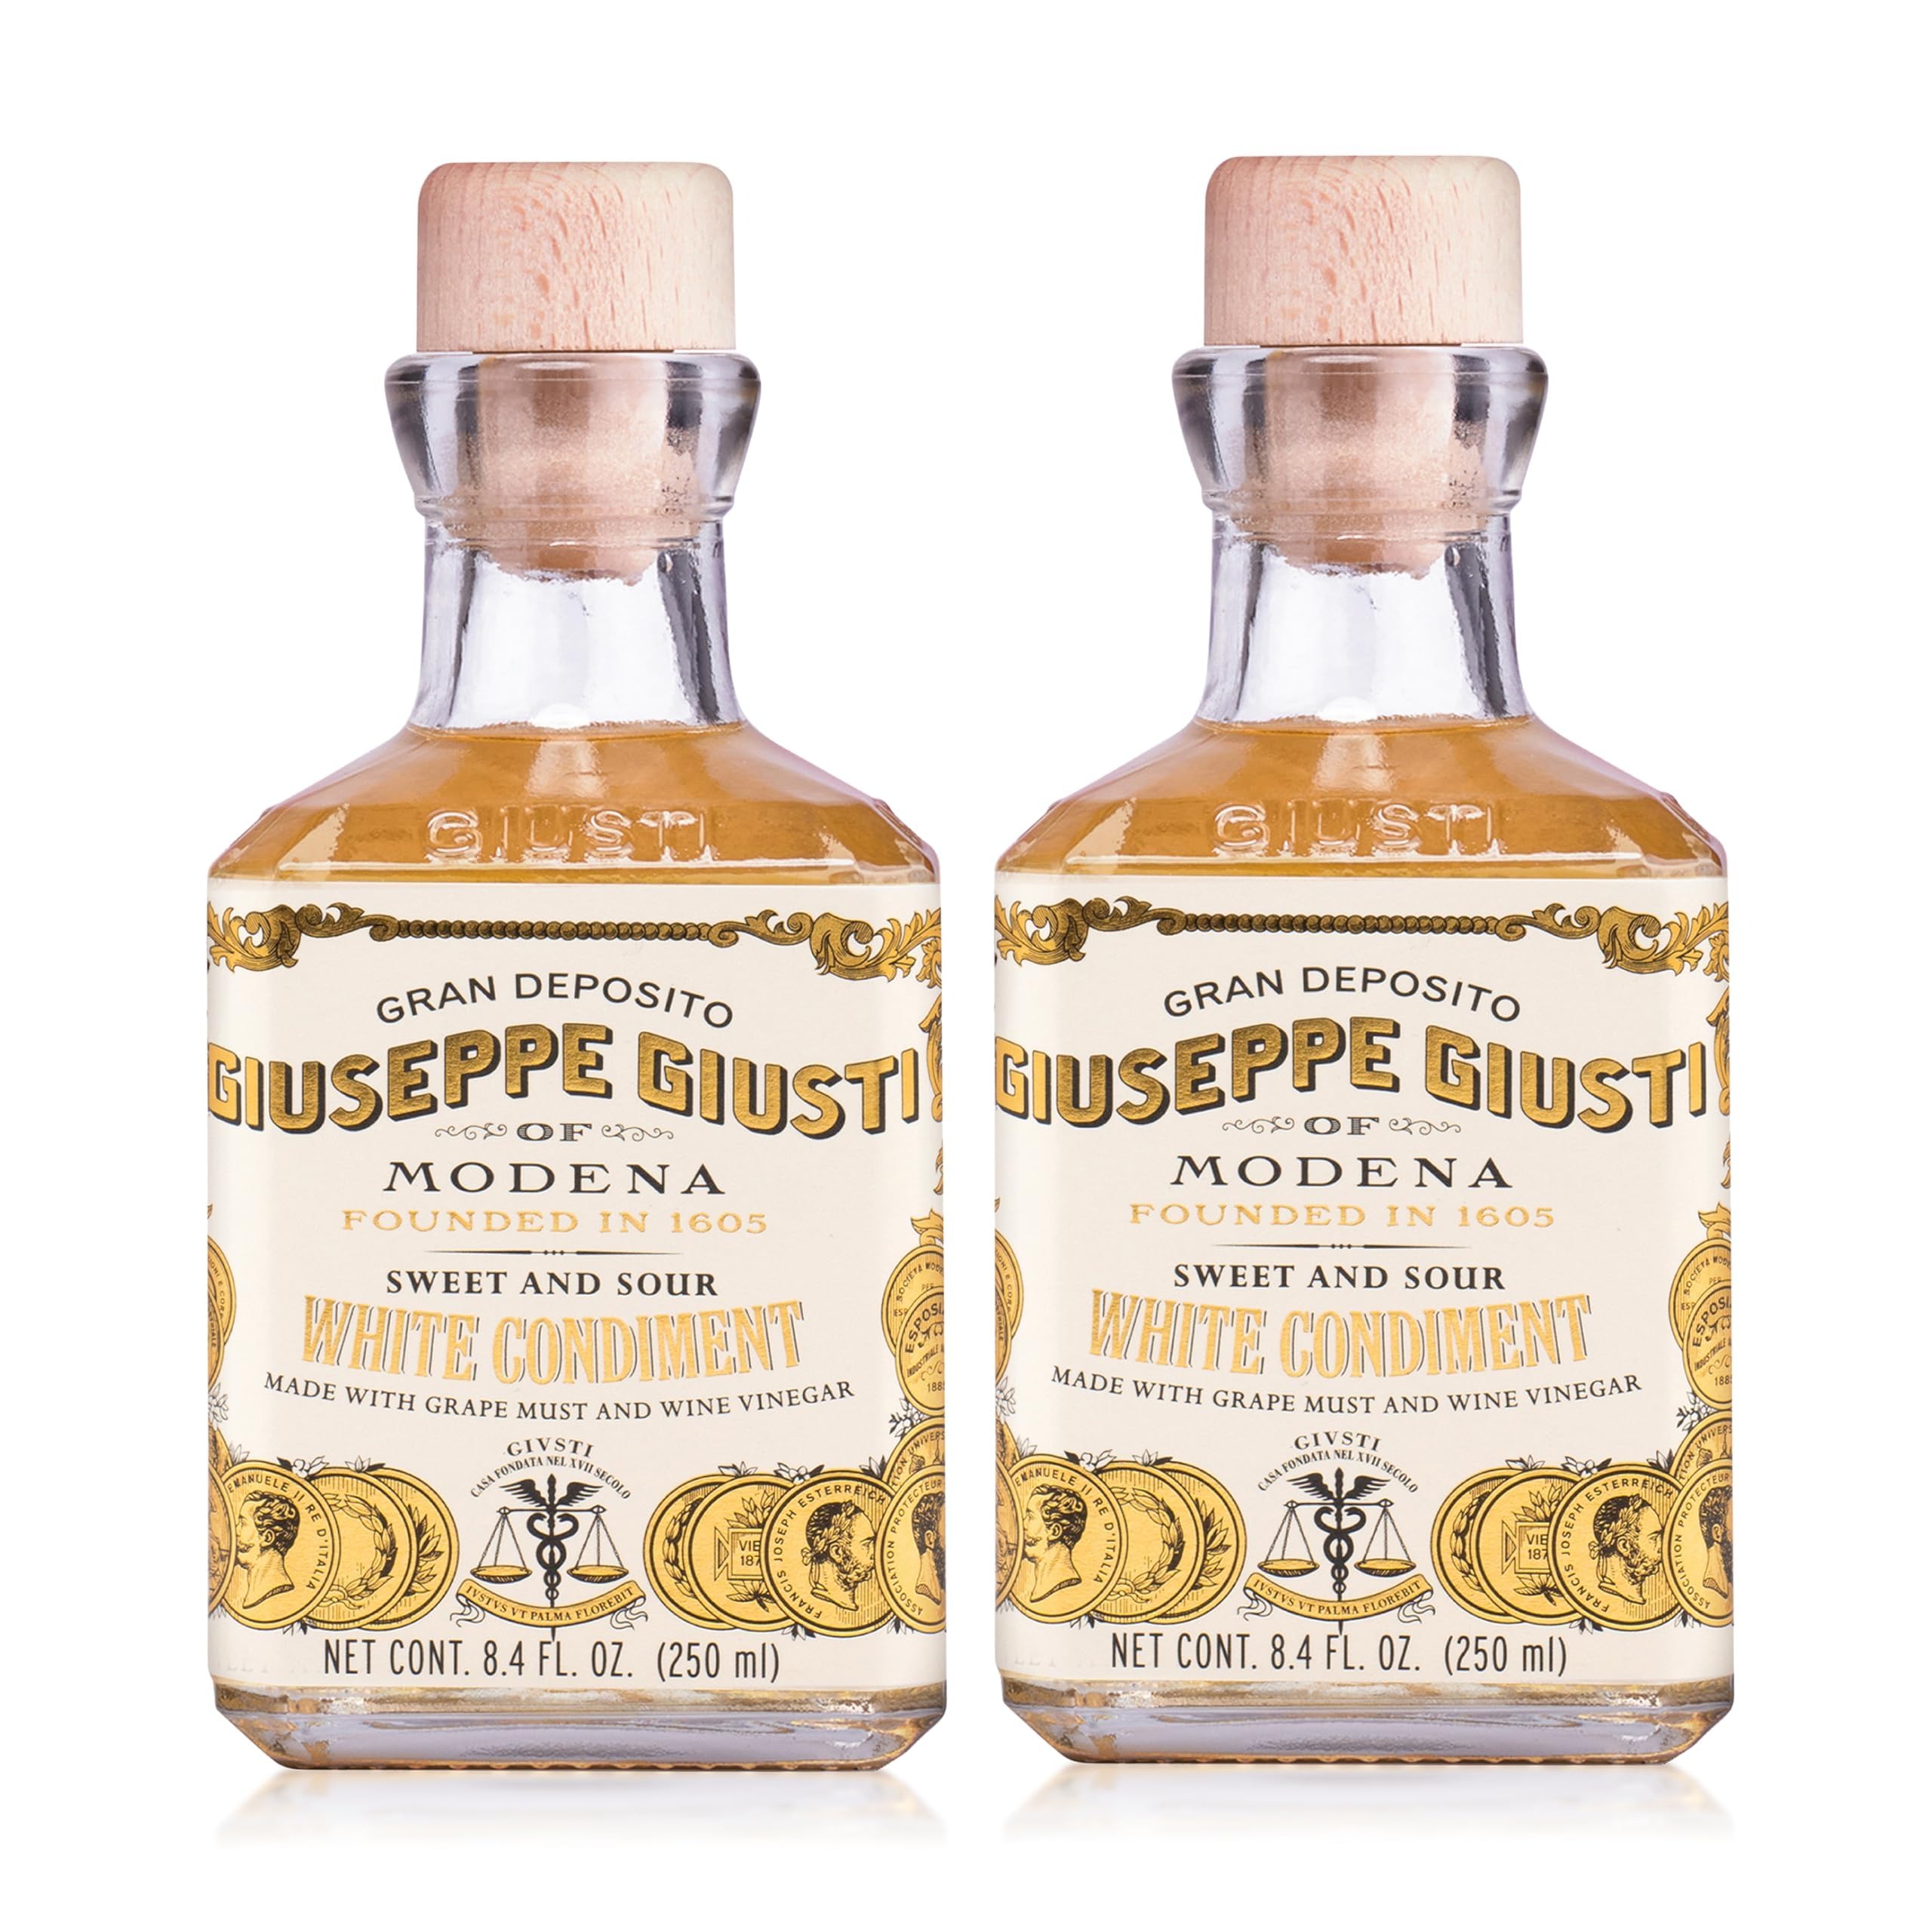
Item Name: Giusti White Balsamic Vinegar Dressing – Condiment for Cooking and Finishing Dishes such as Salads, Vegetables, or Fish. Made in Italy with Balsamic Vinegar of Modena – 8.45 fl oz (250 ml) - Pack of 2
Bullet Point 1: WHITE BALSAMIC-BASED DRESSING - Crafted from premium white wine vinegar and grape must, our gourmet White Balsamic Vinegar-Based Condiment boasts a delightful blend of fruity sweetness. Matured to perfection in French oak and ash wooden barrels, this exquisite dressing offers a nuanced flavor profile that will elevate any dish.
Bullet Point 2: FLAVORFUL - Created from gently pressed Trebbiano grapes to extract the grape must, our White Balsamic-Based Dressing emanates a delightful fruity and floral aroma that complements its low acidity. Enhanced by hints of sweet yellow fruits and dried citrus, it offers a harmonious blend of flavors.
Bullet Point 3: PREMIUM CONDIMENT - Our white balsamic-based vinaigrette is crafted by marrying the particularly sweet grape must with high-quality white wine vinegar in barrels. Through meticulous refinement, it develops the signature flavor that characterizes Giusti's renowned condiments.
Bullet Point 4: CULINARY PERFECTION - With its versatile nature, our White Balsamic Vinegar-Based Condiment presents a myriad of possibilities in the culinary realm. Offering a fresh and perfectly balanced profile, it serves as an exceptional ingredient for a wide range of culinary pursuits.
Bullet Point 5: ELEVATE YOUR MEALS - Elevate the natural flavors of seafood and cooked vegetables, infuse vibrancy into your salads, and craft exquisite vinaigrettes that tantalize the taste buds. With its nuanced taste and unparalleled quality, this White Balsamic Vinegar-Based Condiment for cooking and finishing dishes promises to transform every meal into a culinary masterpiece, inviting you to embark on a journey of gourmet delight.
Bullet Point 6: ABOUT GIUSTI - Giusti has been producing Balsamic Vinegar of Modena since 1605, passing down an old family recipe for 17 generations.
Bullet Point 7: PRODUCT OF ITALY - Made in Modena, Italy through a careful selection of quality ingredients. Refined in over four hundred years of history, Acetaia Giusti combines respect for tradition with a modern and sustainable production philosophy, which enhances the people and the territory in which it operates.
Bullet Point 8: MODENA, ITALY - Modena is a small town in the Emilia-Romagna region of northern Italy. Located between two rivers, it features a subtropical climate perfect for growing grapes used in high-quality balsamic vinegar and winemaking. This region is the epitome of gourmet Italian food and condiments.
Bullet Point 9: MAKES A GREAT GIFT - Pair with other products from our line to create a thoughtful gift for holidays, anniversaries, birthdays, employee appreciation, thank you, and hosts. We recommend our best-selling Balsamic Vinegar of Modena - 3 Gold Medals, our White Wine Vinegar Condiment, and our 25-year-old Traditional Balsamic Vinegar of Modena DOP which is always appreciated by foodies, chefs, and home cooks.
Bullet Point 10: VISIT THE GIUSTI STORE - View recipe suggestions and additional gourmet Italian products such as aged balsamic vinegar of Modena, aceto balsamico di modena IGP, balsamic reduction, flavored vinegar, extra virgin olive oil, white wine vinegar, organic vinegar, and gourmet foods made with balsamic vinegar.
Product Description: White Balsamic Vinegar Made from white Trebbiano grapes, softly pressed and aged for a sweet and gentle vinegar with a beautiful golden color. Using White Wine Vinegar The White Wine Vinegar condiment is a perfect complement to many different meals. Pair it with seafood, cooked vegetables, or salads. Create a vinegarette by adding an equal part oil and white wine vinegar and seasonings such as garlic, salt, sugar, and pepper to taste. It can even be used to deglaze sauces that have become too thick. The possibilities are endless! Delight Your Senses The aroma and flavor of this white vinegar are reminiscent of grapes, both fruity and floral, and feature notes of sweet yellow fruits and dried citrus with low acidity. Marinate for a Twist Try using white balsamic dressing as a marinade for red and white meats for a subtle kick of flavor. Finish Savory Meals Use white vinegar for cooking by adding it to fish, stew, and vegetables just before done. No Boring Salads With just a drizzle of white balsamic dressing, you can change a boring salad to the one you look forward to eating. Created in Modena, Italy Giuseppe Giusti was founded in 1605 and is the longest-running and most prestigious balsamic vinegar producer in the world. Dedicated to constantly improving its attention to the environment, Giusti adopts the most modern and best practices in order to reduce the environmental impact for greater sustainable agriculture. Today, the 17th generation of the Giusti family continues the tradition of creating beautiful balsamic vinegar in Modena, Italy.
Value: 16.9
Unit: Fl Oz

Price: 53